Victorian jewellery

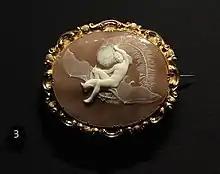
A cameo used throughout the Romantic period

The first period in Victorian jewellery is known as the Romantic period or early Victorian period. During this period, inspiration derived from the Renaissance, Middle Ages and the natural world. This period saw a rise in the use of gold material, which contributed to the construction of jewellery.